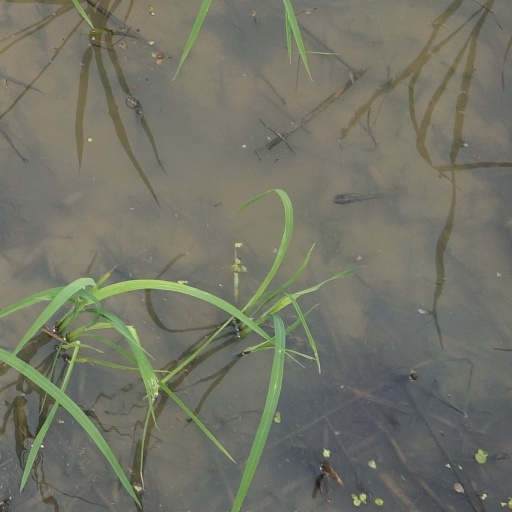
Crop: rice